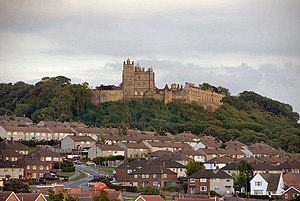
Bolsover
Bolsover Castle
Bolsover er en by i Bolsover-distriktet, Derbyshire, England, med et indbyggertal på 12.052. Distriktet har et befolkningstal på 78.082. Byen ligger 208 km fra London. Den nævnes i Domesday Book fra 1086, hvor den kaldes Belesovre.